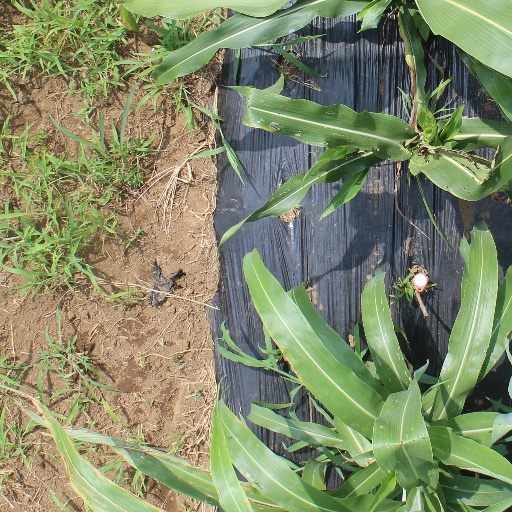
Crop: sorghum